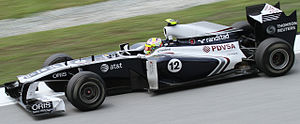
Formel 1 2011 / Konstruktører og kørere i 2011
Williams FW33
Formel 1-VM 2011 var det 62. Formel 1 verdensmesterskab og blev arrangeret af FIA. Det startede 27. marts og sluttede 27. november, og totalt skulle der køres 19 formel 1-løb.